Shin Dong-mi

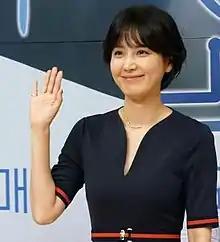
Shin in July 2019

Shin Dong-mi (born September 13, 1977) is a South Korean actress. She made her debut as a theater actor in 1998. She started her career as a television actress in 2001 and later made her film debut in a supporting role in "Don't Look Back" (2006). She had her first leading role in Lee Kwang-kuk's highly acclaimed debut "Romance Joe" (2002). She starred as a lead in Lee's second feature "A Matter of Interpretation" (2015) again and earned acclaim for her calibrated and humorous performance. More recently, she has appeared in drama titles such as "Hi Bye, Mama!" (2020), "Record of Youth" (2020), "The Good Detective" (2020–2022) and "Welcome to Samdal-ri" (2023–2024).